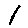
Label: 1